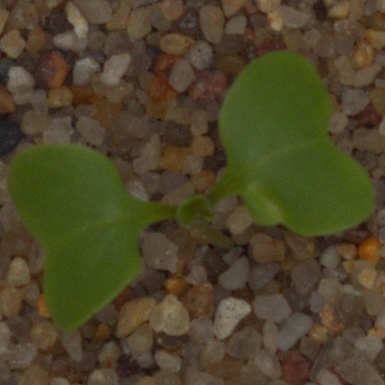
Label: charlock